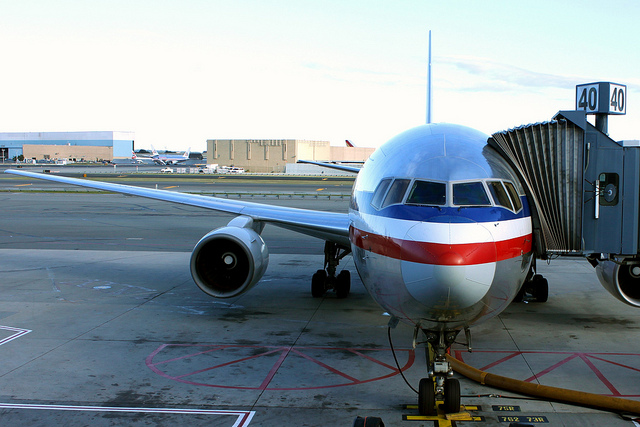
user: Given an image and a question. Answer the question in a short answer. Question: What plane company has the logo on the picture? Short Answer:
assistant: american airline